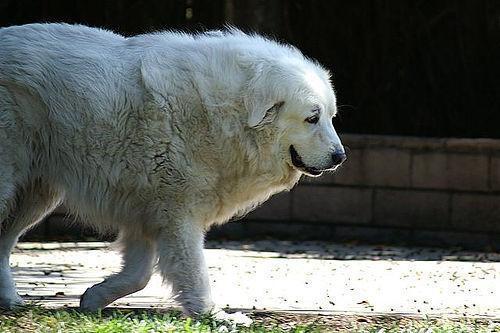
great pyrenees